Desecheo Island

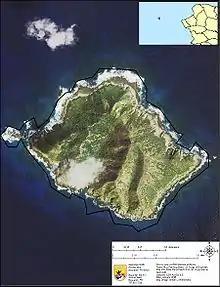
Satellite image

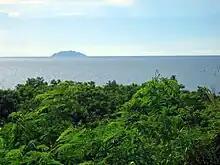
Desecheo from Rincón

Desecheo is a small uninhabited island of the archipelago of Puerto Rico in the northeast of the Mona Passage; from the municipality of Rincón on the west coast (Punta Higüero) of the main island of Puerto Rico and northeast of Mona Island. It has a land area of . Politically, the island is administered by the U.S. Department of the Interior, U.S. Fish and Wildlife Service as the Desecheo National Wildlife Refuge, but part of the Sabanetas barrio of Mayagüez.